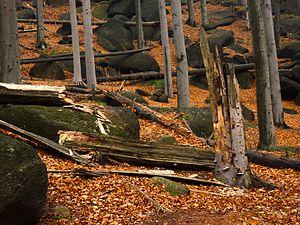
Les forêts primaires de hêtres des Carpates et d'autres régions d'Europe forment un site transnational du patrimoine mondial, regroupant 78 forêts de hêtres réparties sur 12 pays européens : Albanie, Allemagne, Autriche, Belgique, Bulgarie, Croatie, Espagne, Italie, Pologne, Roumanie, Slovaquie, Slovénie et Ukraine.